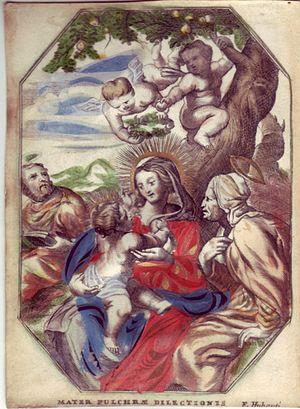
taille douce rhaussée de couleurs
Dans la tradition catholique, les images pieuses sont des images de dévotion de petit format, produites en masse à l'usage des fidèles.